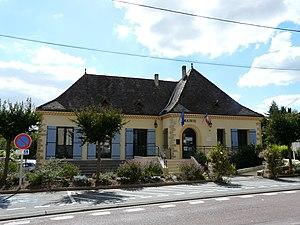
La mairie de Saint-Capraise-de-Lalinde, Dordogne, France.
Saint-Capraise-de-Lalinde est une commune française située dans le département de la Dordogne, en région Nouvelle-Aquitaine.